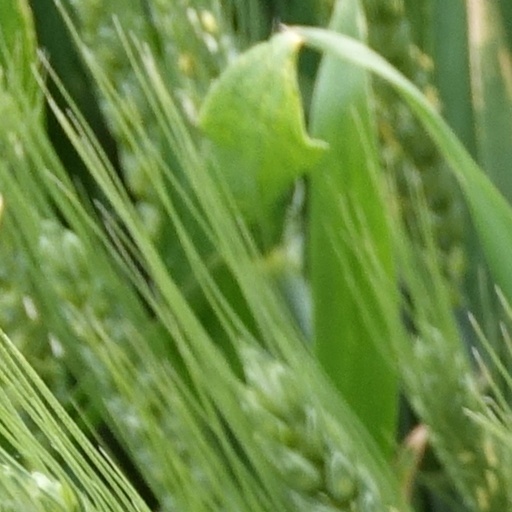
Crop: wheat